Calegaro

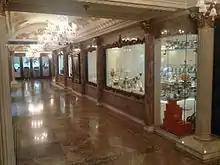
Calegaro shop - Modern Elahieh - Tehran

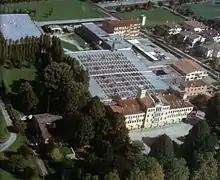
Calegaro HQ - Teolo (PD)

Calegaro is an Italian silversmith and jewellery company founded in Padova, Italy, in 1921.